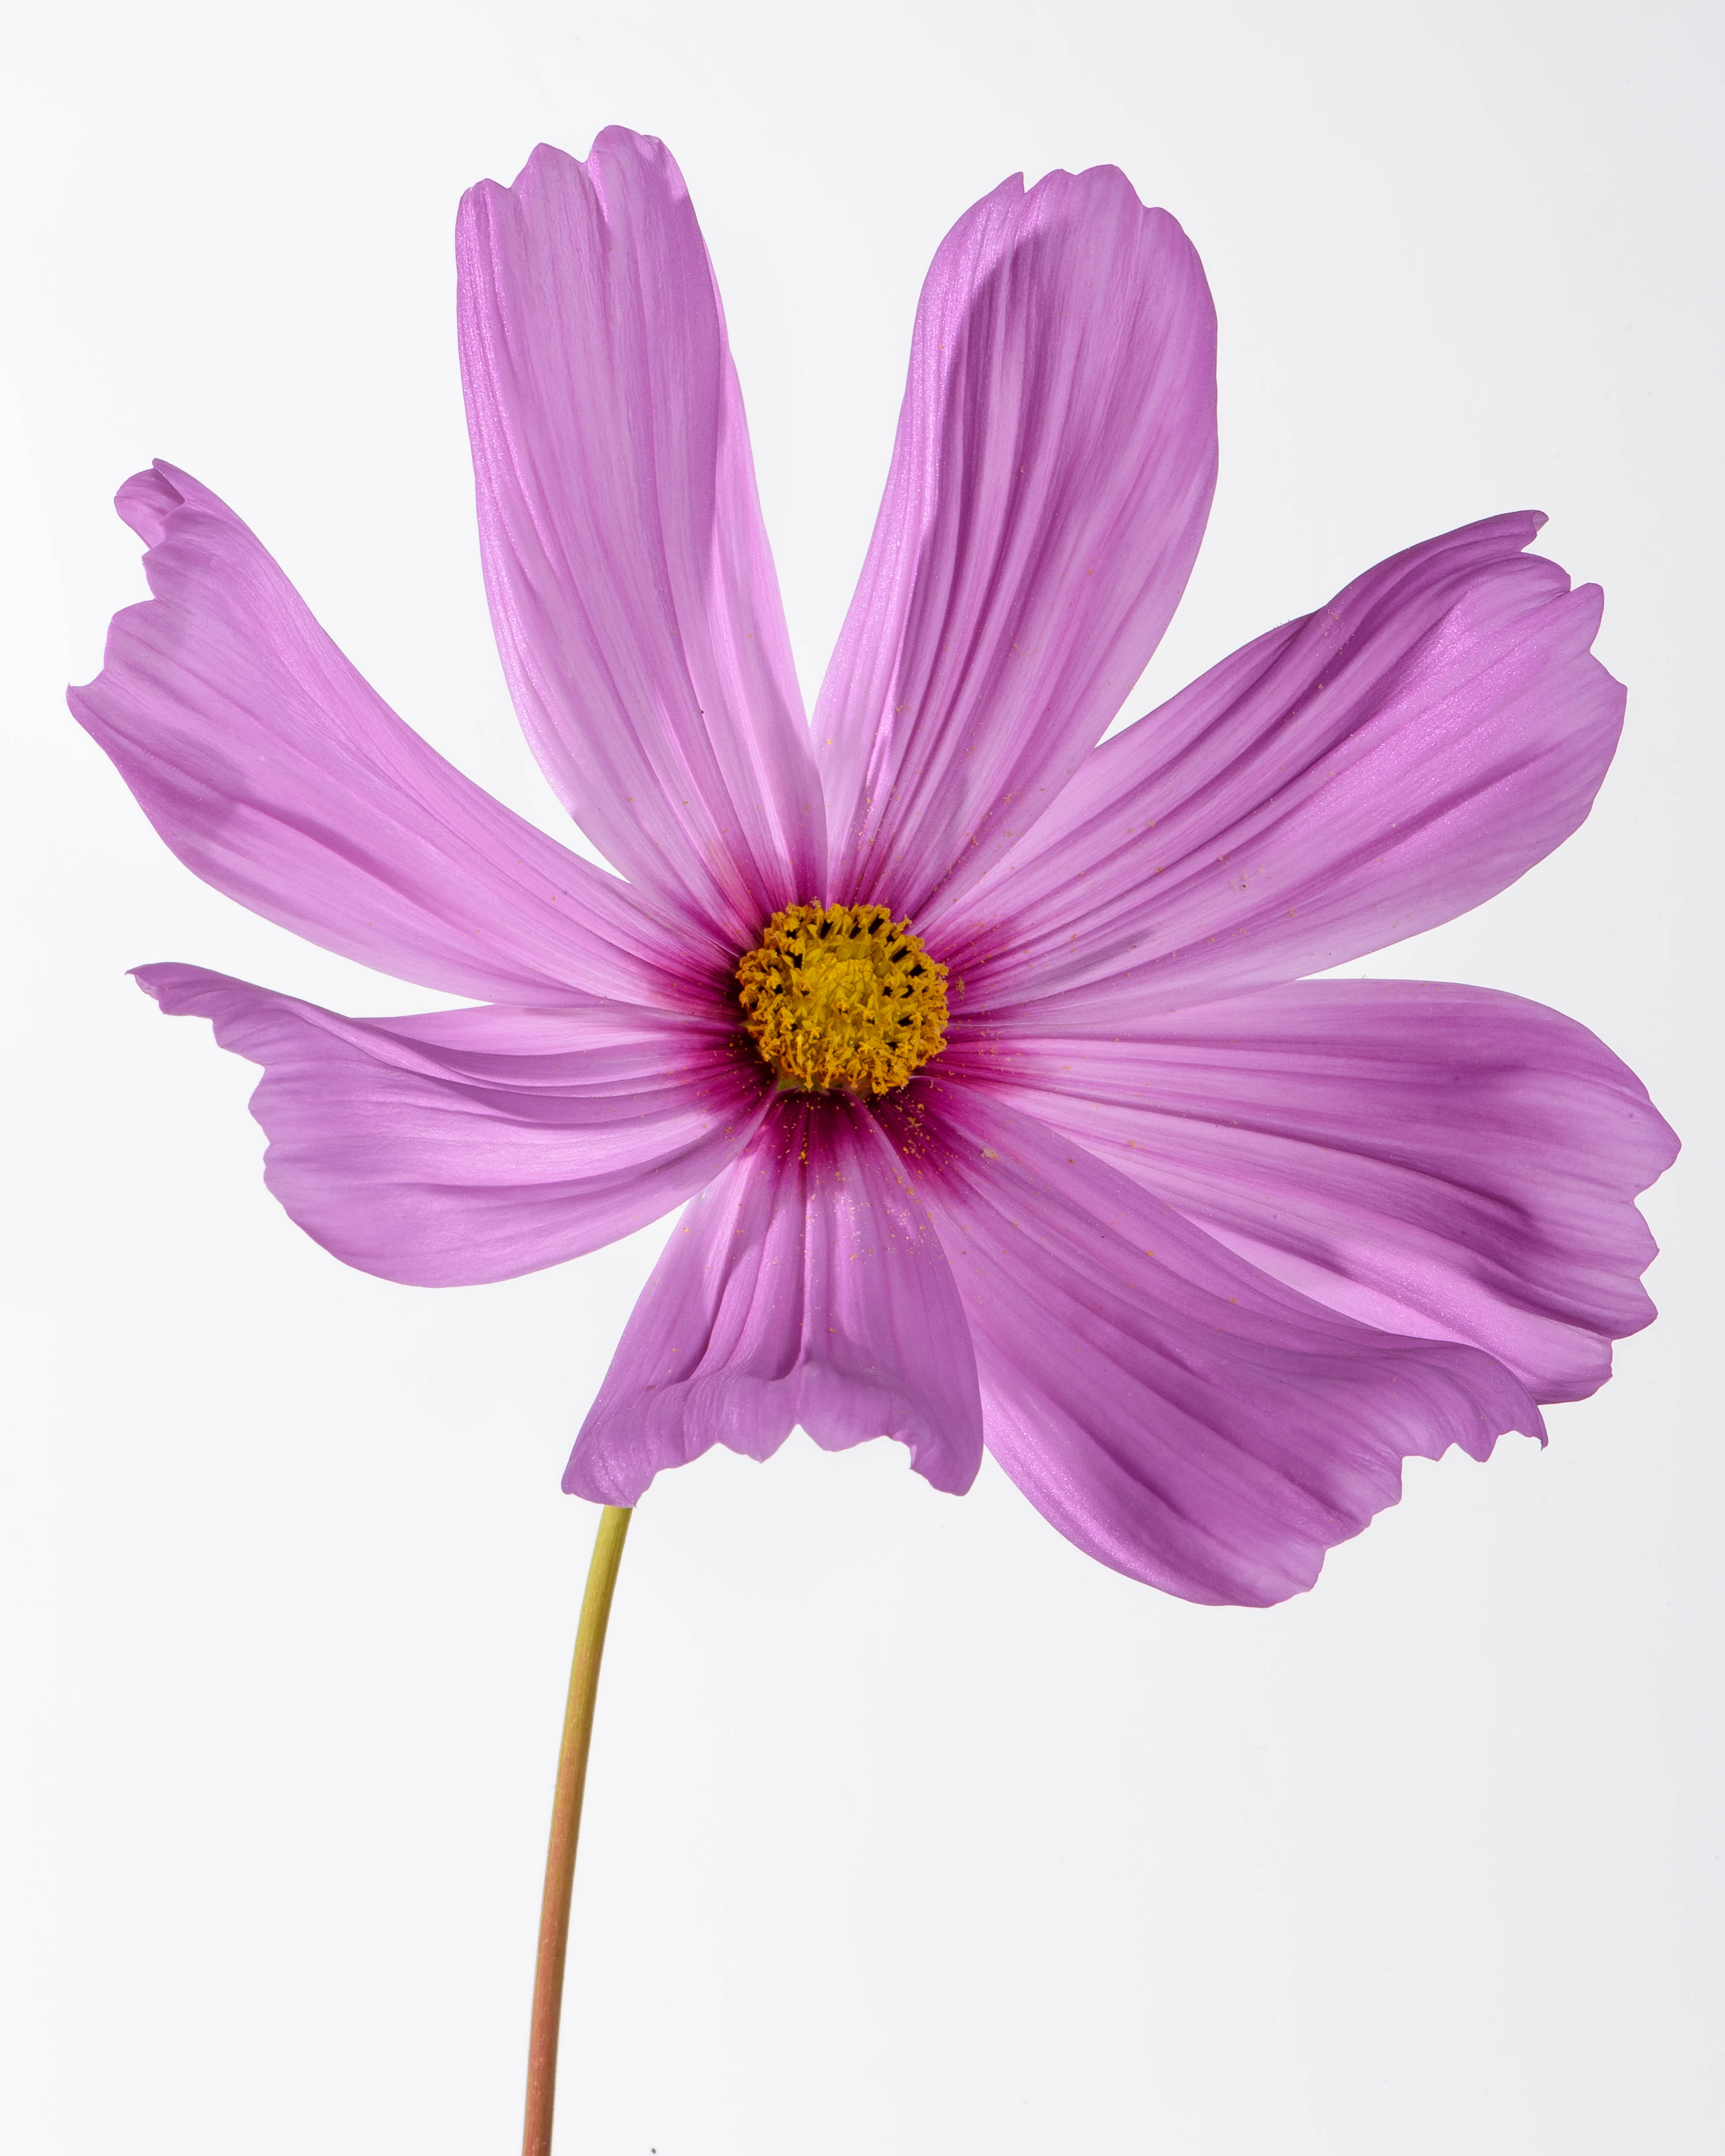
plant, flower, purple, petal, macro, nikon, pink, flowers, flash, publicdomain, violet, d750, gerbera, multiple, strobe, magenta, flowering plant, daisy family, cut flowers, land plant, garden cosmos